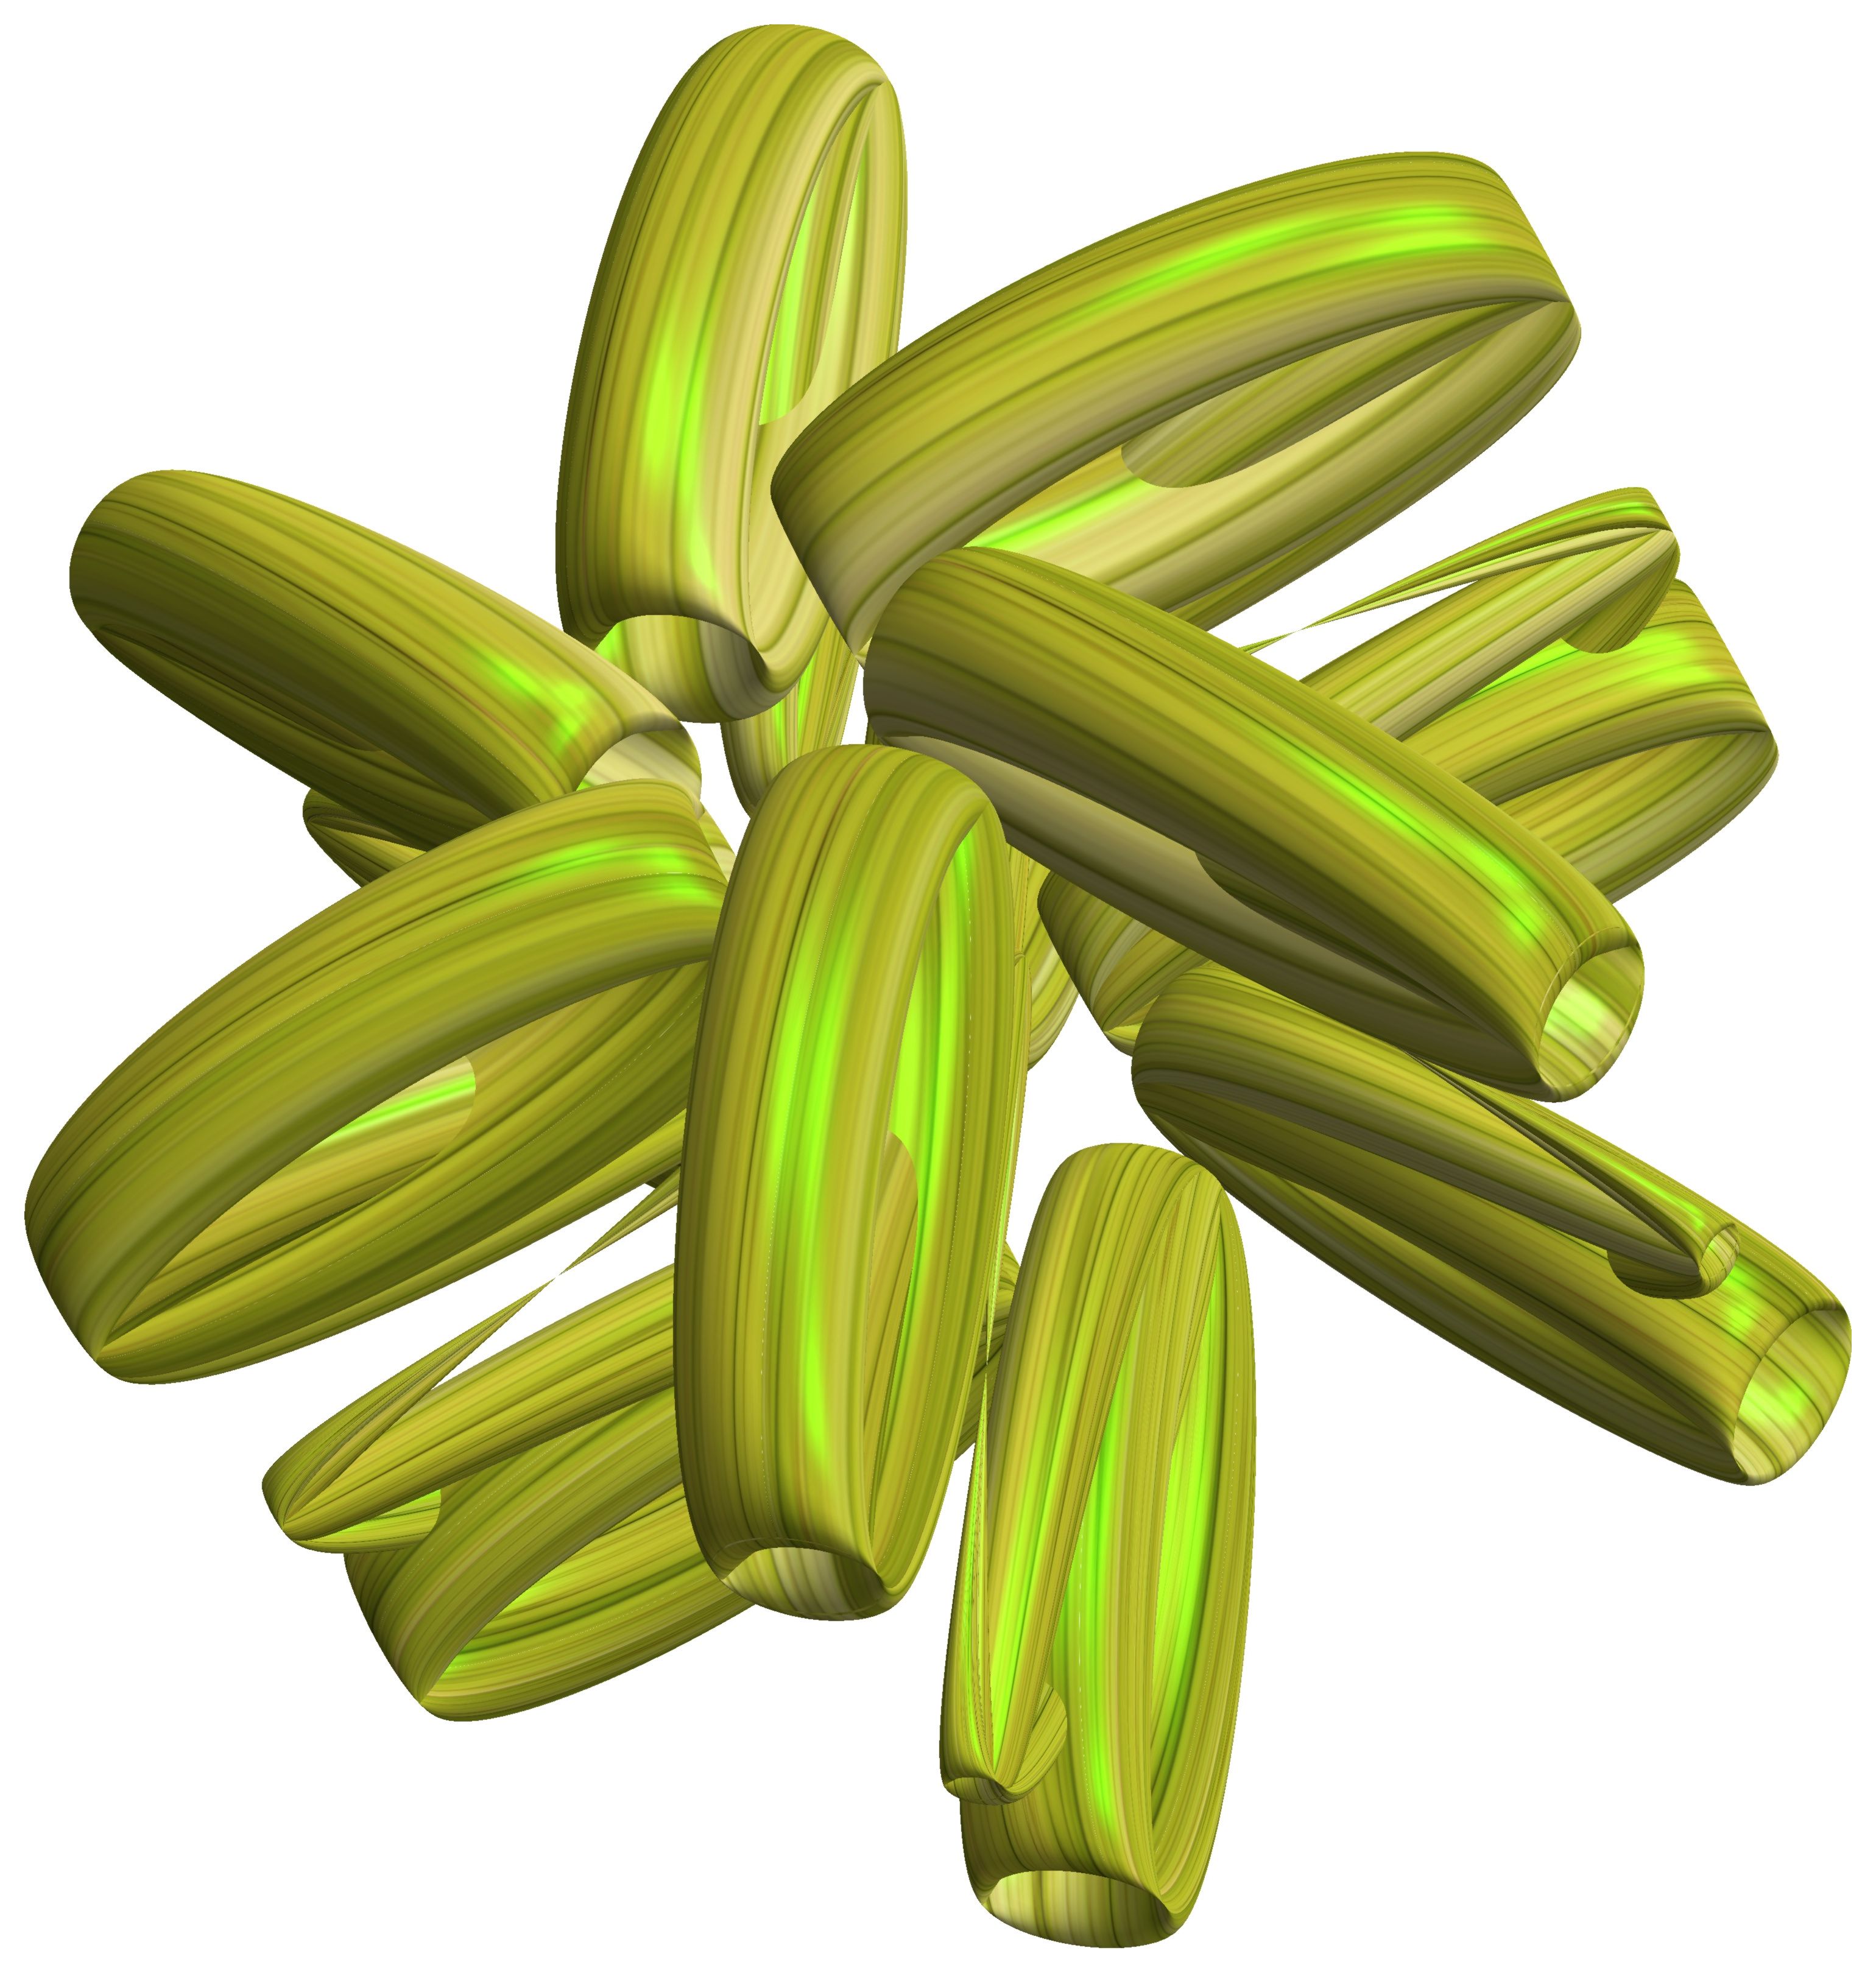
structure, plant, texture, leaf, flower, pattern, food, produce, vegetable, banana, cool image, figure, design, symmetry, 3d, graphic, torus, mathematica, cg, parametricplot3d, code, program, algorithm, abstruct, mapping, flowering plant, plant stem, land plant, banana family